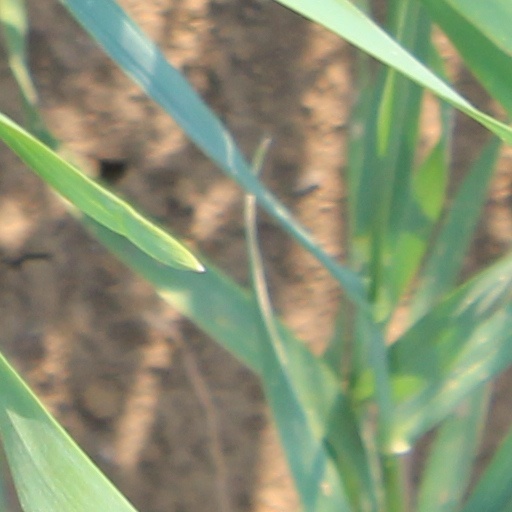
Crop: wheat